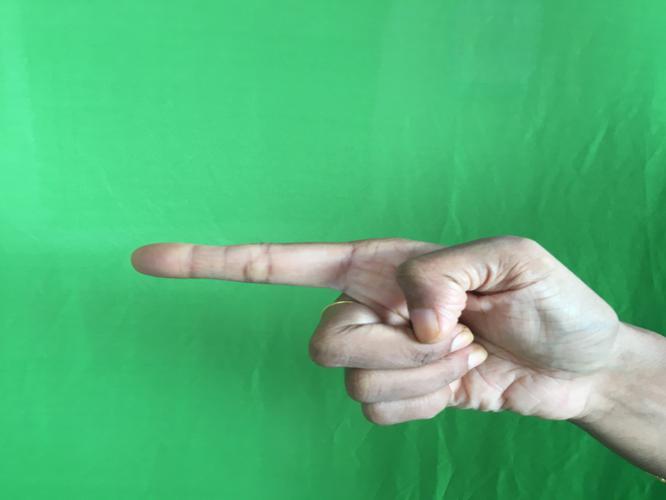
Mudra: Suchi
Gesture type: single_hand